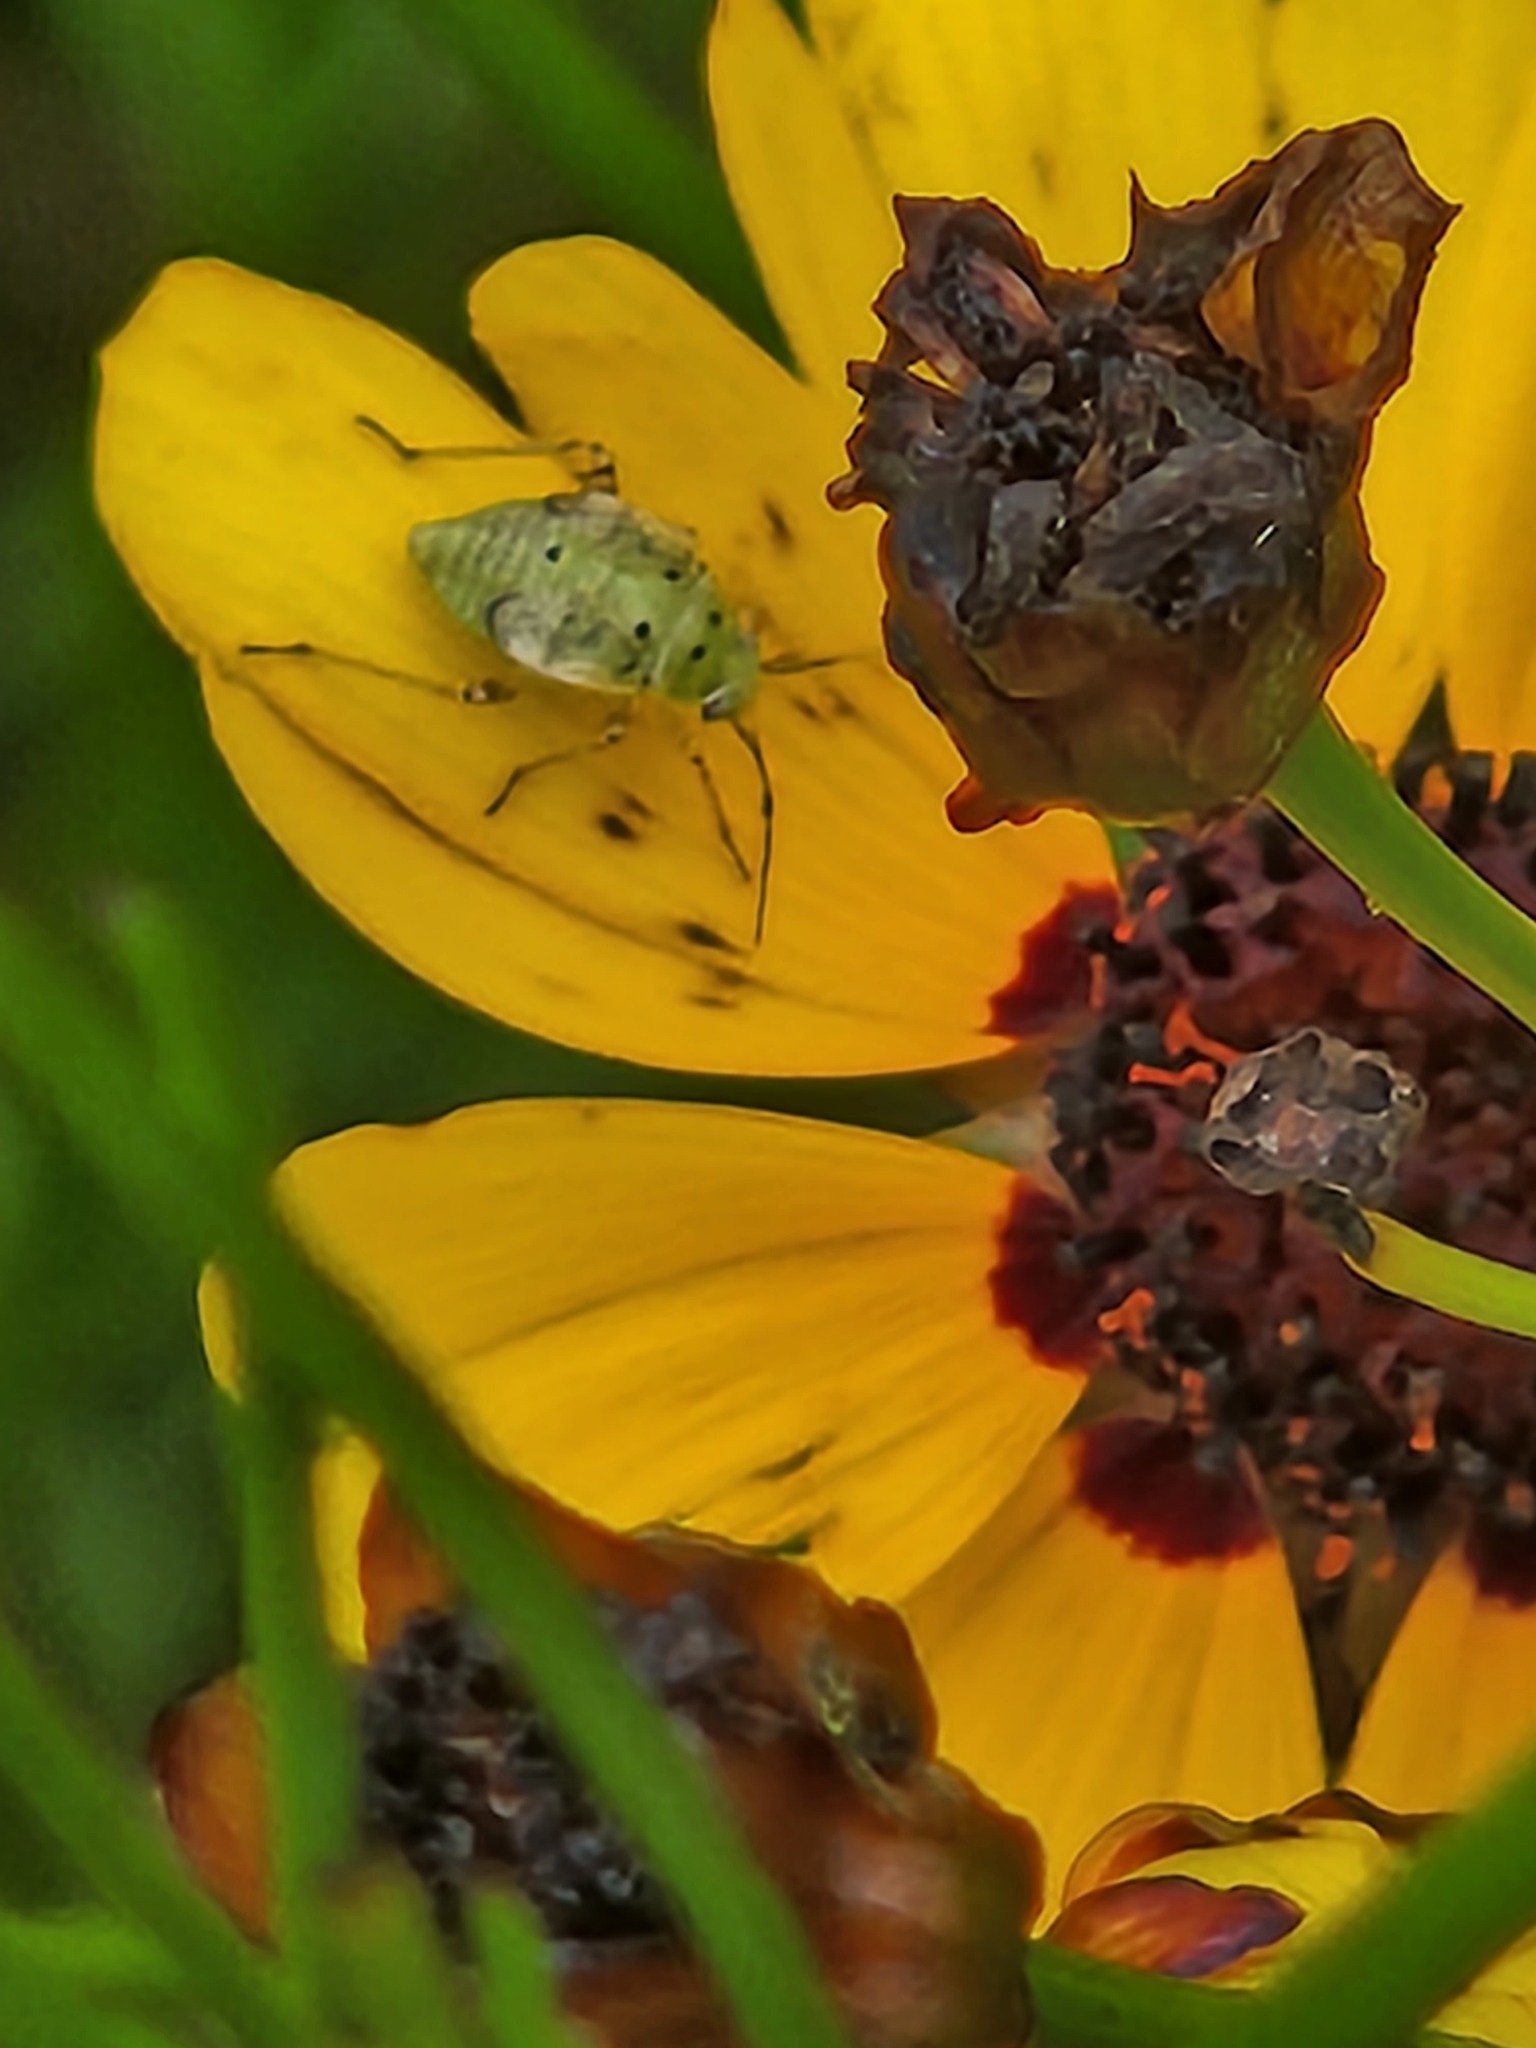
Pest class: lygus_bug